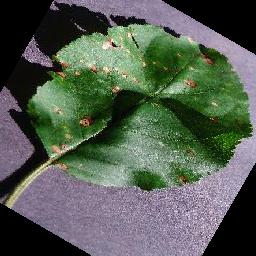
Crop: apple
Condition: black_rot